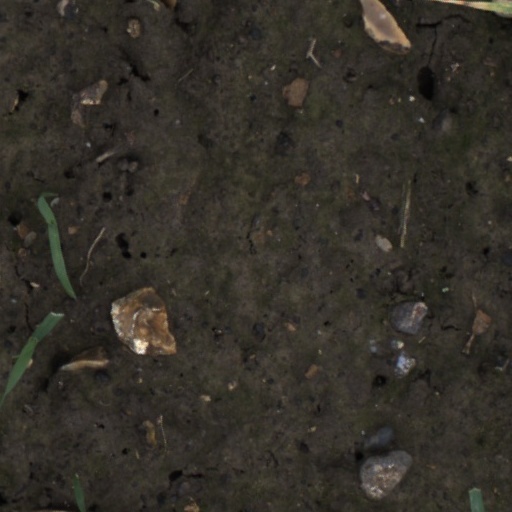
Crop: wheat